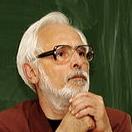
Age: 65